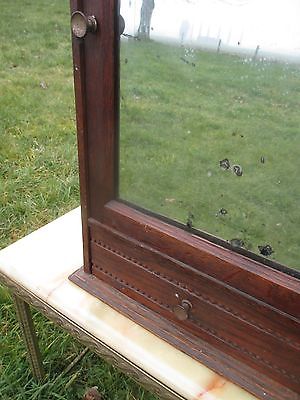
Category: cabinet